86th Anti-Aircraft Rocket Brigade

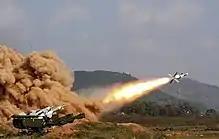
Launching of an S-125 of the type used by the brigade

The brigade was originally formed as the 86th Air Defense Brigade of Special Designation, a unit of System-100, the Leningrad air defense missile system, in 1959. It was the third brigade of the system to be formed and was based at Steklyanny, near Ulyanovka. The brigade became operational in May 1960 with eight battalions of S-75 Dvina missiles, and was redesignated the 86th Anti-Aircraft Rocket Brigade in August. In the second half of 1964 the brigade was reinforced with six missile battalions equipped with the S-125, several of which were mobilization units.